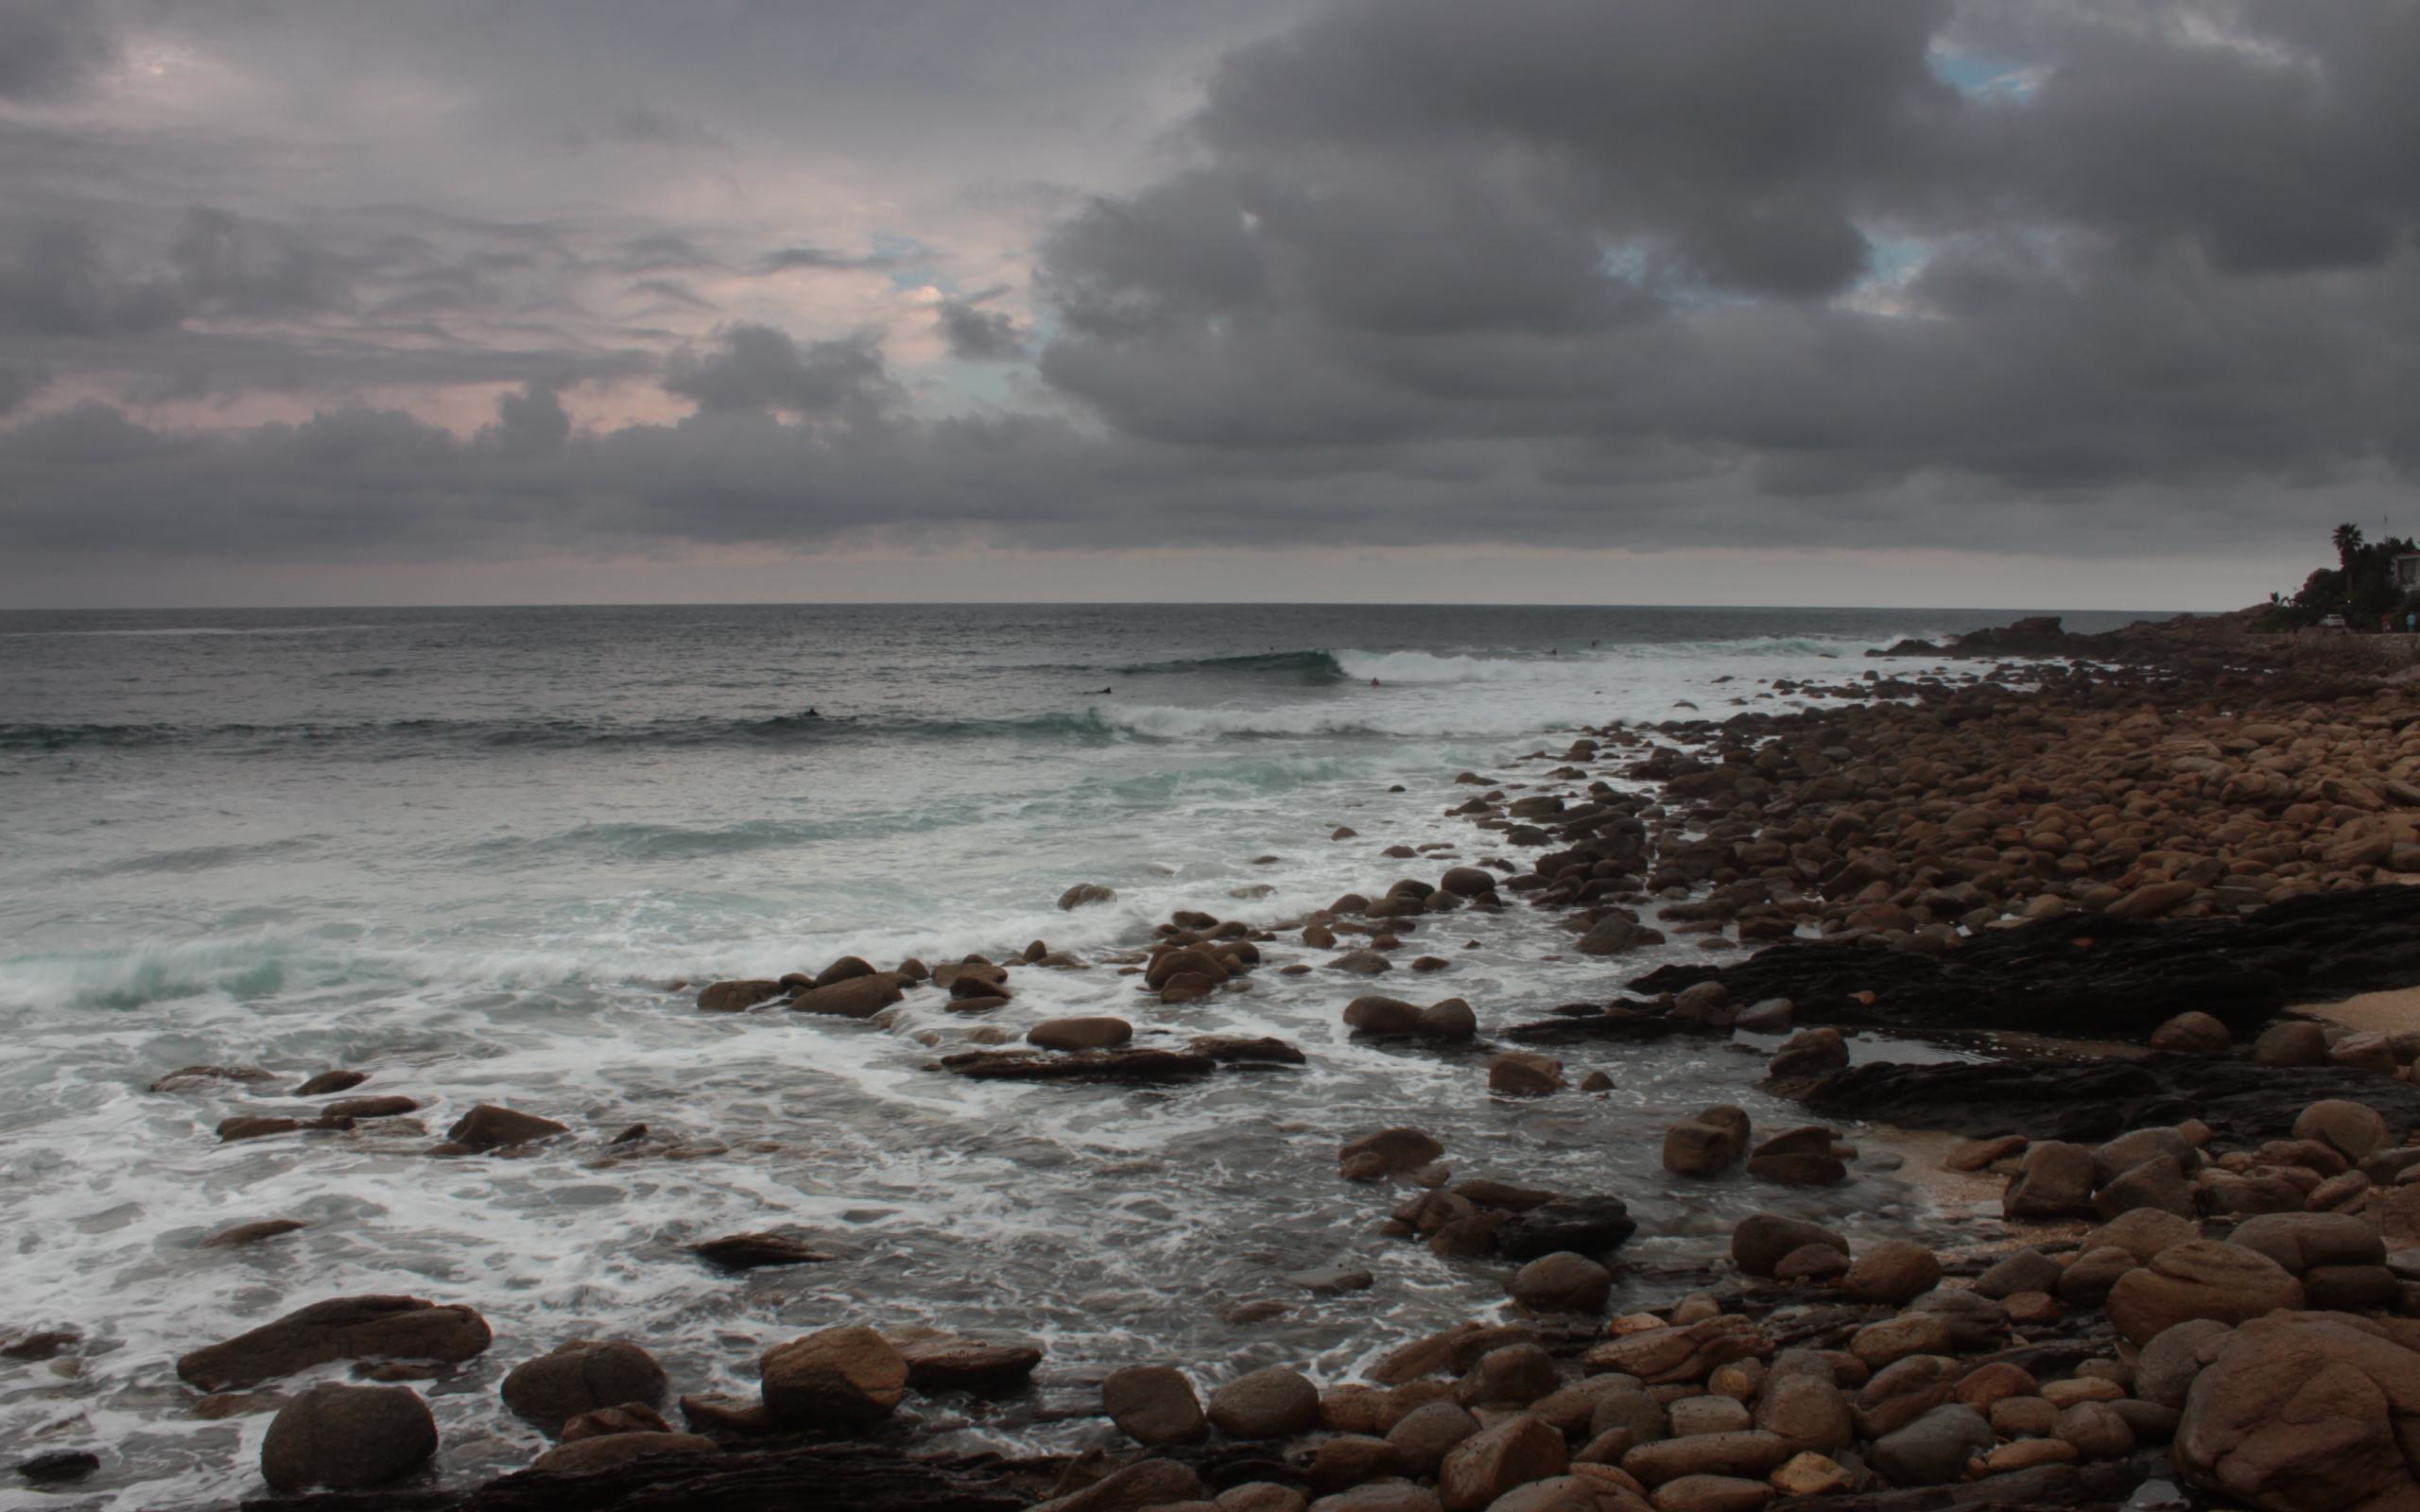
beach, sea, coast, sand, rock, ocean, horizon, cloud, sky, sunrise, sunset, sunlight, morning, shore, wave, dawn, dusk, weather, bay, material, body of water, wind wave